Conley–Maass Building

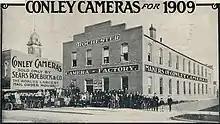
The building in the 1908 Sears catalog

Originally built in 1900 by the Rochester Woolen Mill Co to produce pants made from wool fabric from their mill. The woolen mill company went bankrupt in 1903, and the factory was purchased by the Conley Camera Company (established by Kerry Conley and his brother Fred) in 1904.